Nicolette (novel)

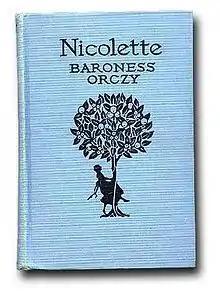
First US edition

Nicolette is a 1922 novel written by Baroness Orczy. It is a coming-of-age story involving a girl’s love for her childhood sweetheart and her patient winning of him from the clutches of a wicked vixen.